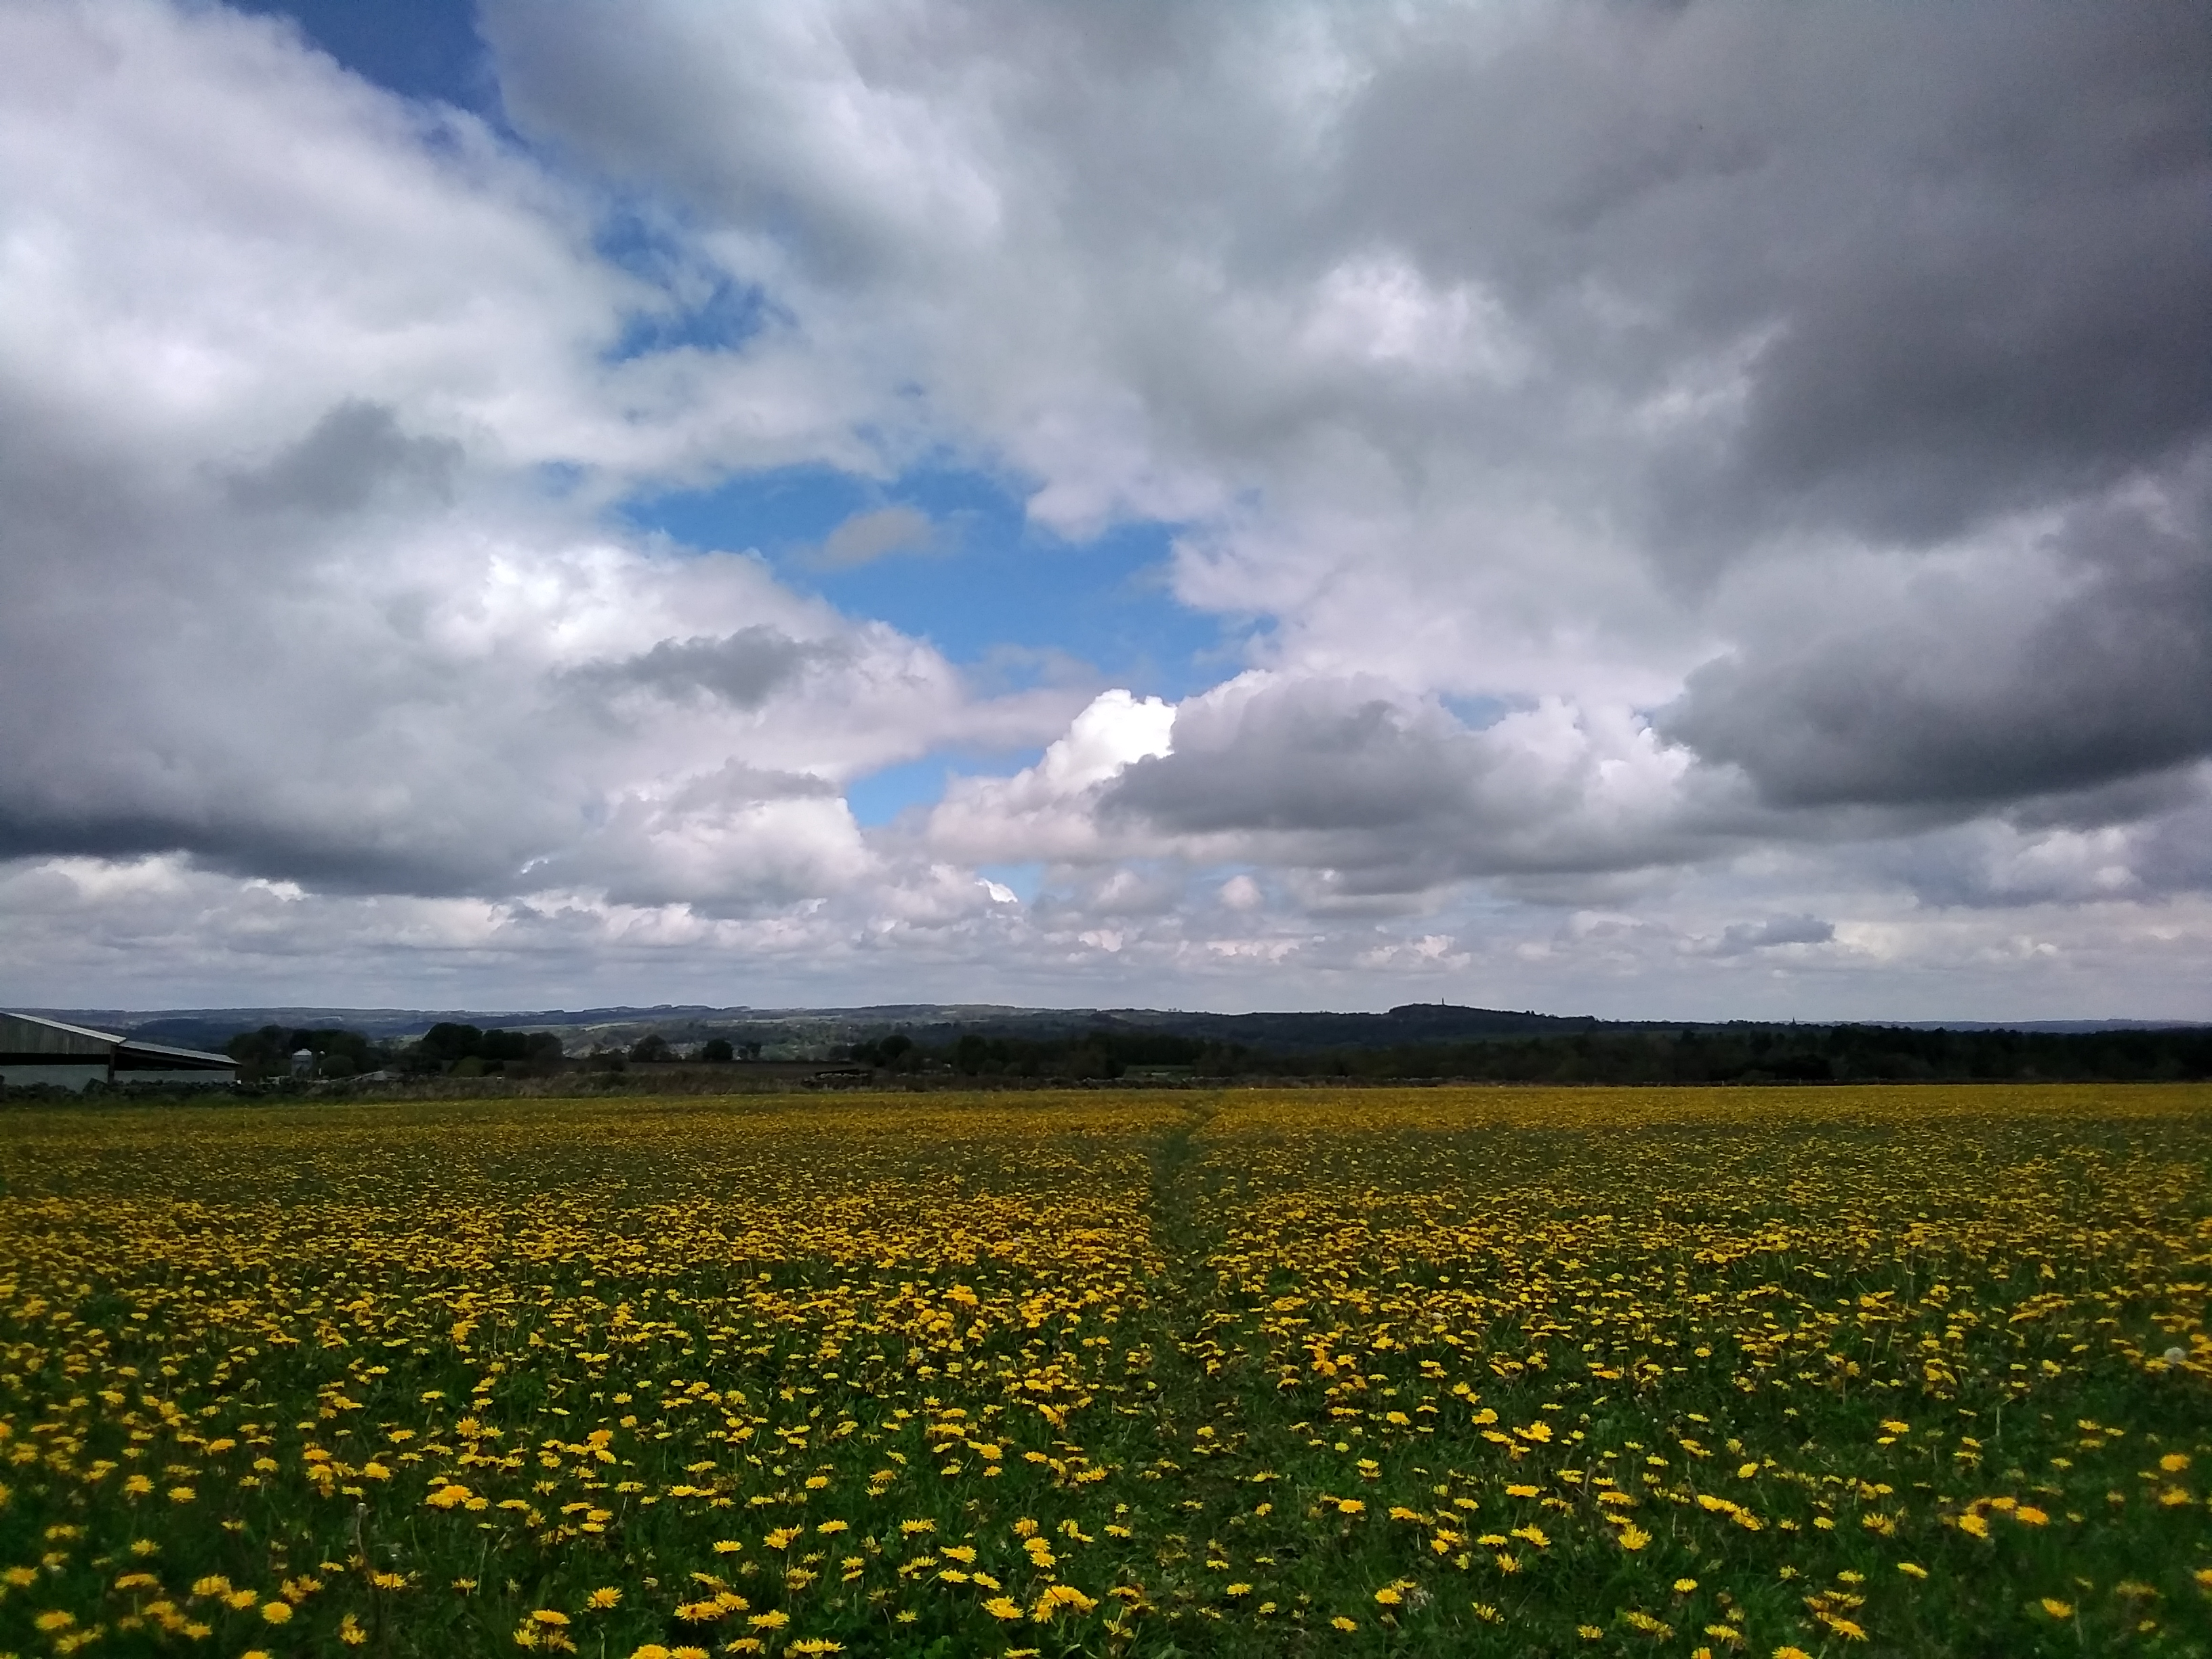
clouds, dandelions, cloud, flower, sky, plant, daytime, People in nature, natural landscape, sunlight, land lot, agriculture, grass, horizon, petal, cumulus, plain, landscape, grassland, grass family, road, meadow, sunflower, flowering plant, field, herbaceous plant, prairie, pasture, Forb, crop, plantation, cash crop, meteorological phenomenon, hill, wildflower, soil, mountain, steppe, happy, mustard and cabbage family, daisy family, Pedicel, farm, canola, tundra, mustard, annual plant, lily family, pollen